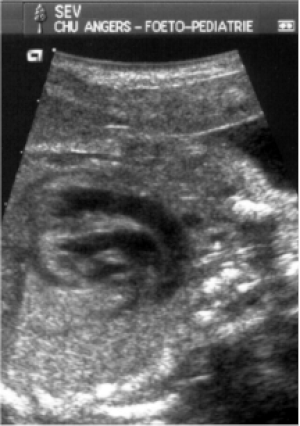
La transposition des gros vaisseaux ou discordance ventriculo-artérielle dans la nomenclature actuelle est la malformation cardiaque congénitale cyanogène la plus fréquente chez le nouveau-né. Elle est caractérisée par une malposition des vaisseaux de la base du cœur telle que, à l’inverse du cœur normal, l'aorte est issue du ventricule droit et l'artère pulmonaire du ventricule gauche.